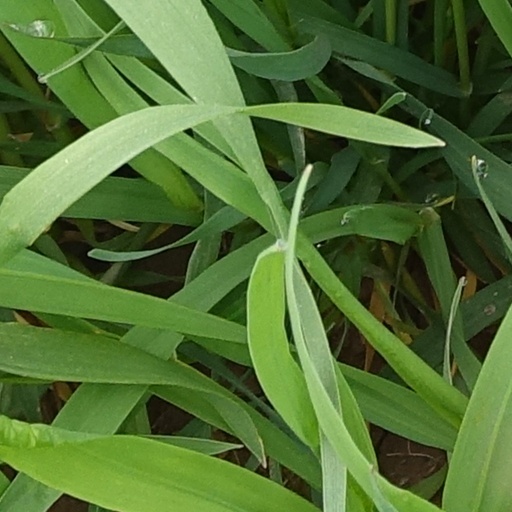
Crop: wheat